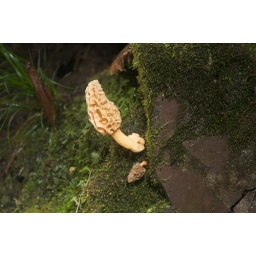
Morel in the cloud forest